FC Goa

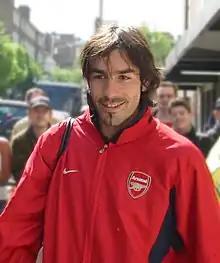
Robert Pires, the club's first marquee signing in the 2014 season.

Brazilian footballer Zico signed as the club's head coach on 2 September 2014. On 20 September 2014, FC Goa officially confirmed Premier League winner and former Arsenal footballer Robert Pires as their first marquee player. On 15 October 2014, FC Goa played their first Indian Super League match against Chennaiyin FC at the Fatorda Stadium, Goa. FC Goa lost four out of their first six matches but came back strongly in the second half of the tournament with five victories from their last eight encounters keeping five clean sheets in their 14 matches. Overall, Zico has done a remarkable job with six wins, four defeats and four draws, which took them to the second spot of the standings with 22 points. By finishing second in the league, the club qualified for the end-of-season play-offs, where they lost via a penalty shootout against Atlético de Kolkata in the semi-finals after a goalless draw. Particularly encouraging from the first season was the arrival of Romeo Fernandes on the national footballing scene. The Goan's consistent displays on the pitch quickly turned him into a fan favourite and attracted interest from lands as far as Brazil. His performances culminated in him being loaned out to Atletico Paranaense from parent club Dempo SC, where he became the first Indian to play professionally at the senior level in South America.